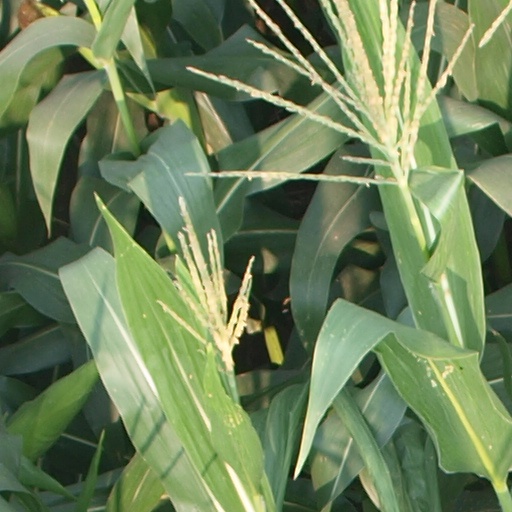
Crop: maize; corn